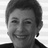
Emotion: happy